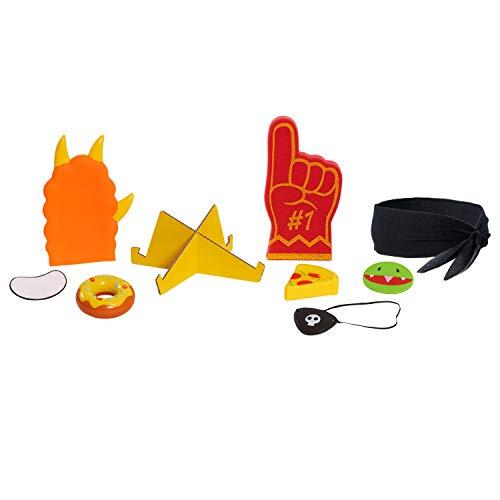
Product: RYAN'S WORLD YouTube Trunk- Red Titan
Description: For Ages 3 and up.
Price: $12.97
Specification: ProductDimensions:6.8x11x8inches|ItemWeight:1.51pounds|ShippingWeight:1.57pounds(Viewshippingratesandpolicies)|ASIN:B07NDXX56W|Itemmodelnumber:JPL79225|Manufacturerrecommendedage:36months-10years